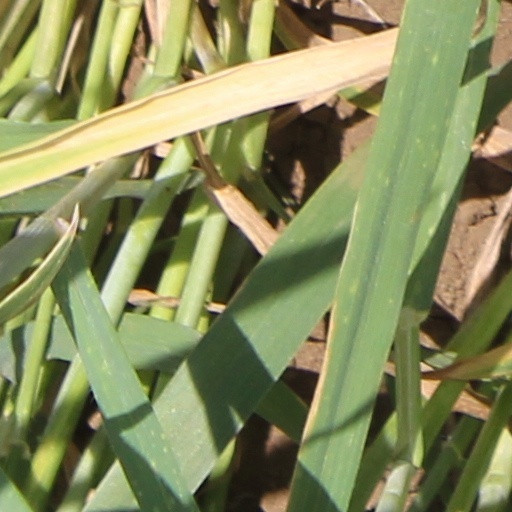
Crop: wheat